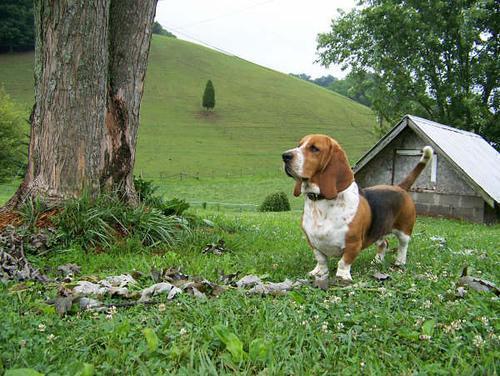
basset